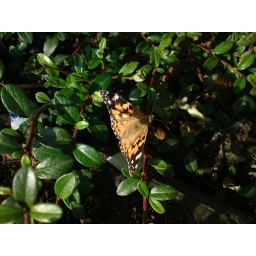
Beautiful butterfly seen near Trowbridge train station in the early morning.